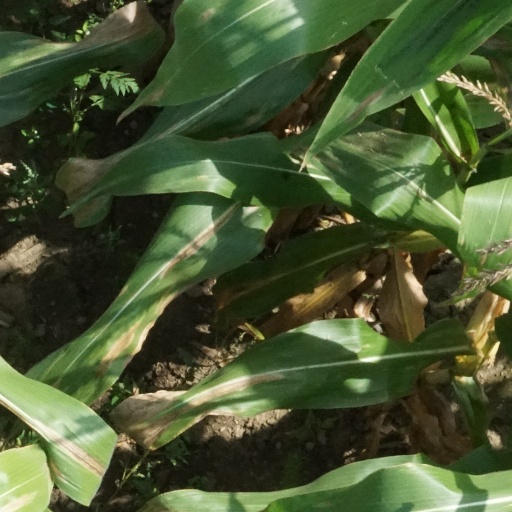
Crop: maize; corn